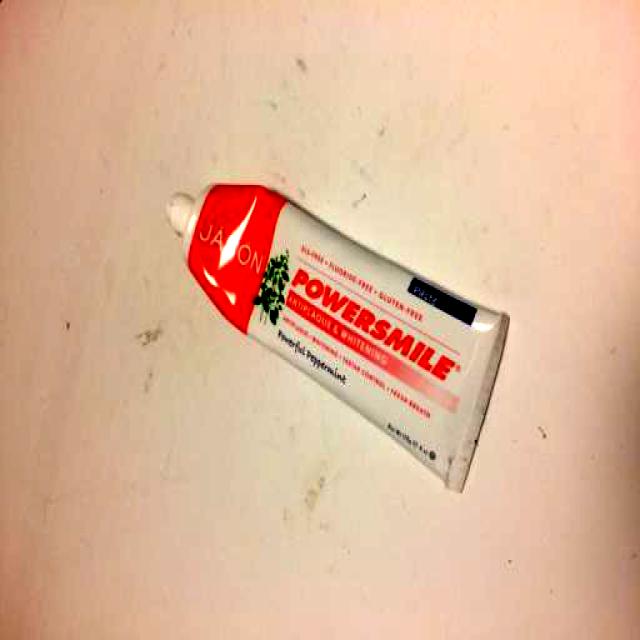
Label: Plastic